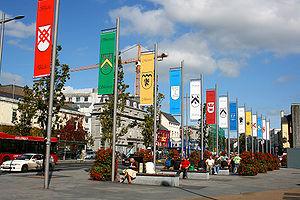
Les Quatorze Tribus de Galway, en irlandais Treibheanna na Gaillimhe, sont un groupe de quatorze familles de marchands qui ont dominé la vie politique, commerciale et sociale de la ville de Galway en Irlande, depuis le milieu du XIIIᵉ siècle jusqu'à la fin du XIXᵉ siècle.